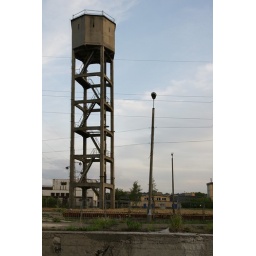
An old water tower in Olkusz (Poland)